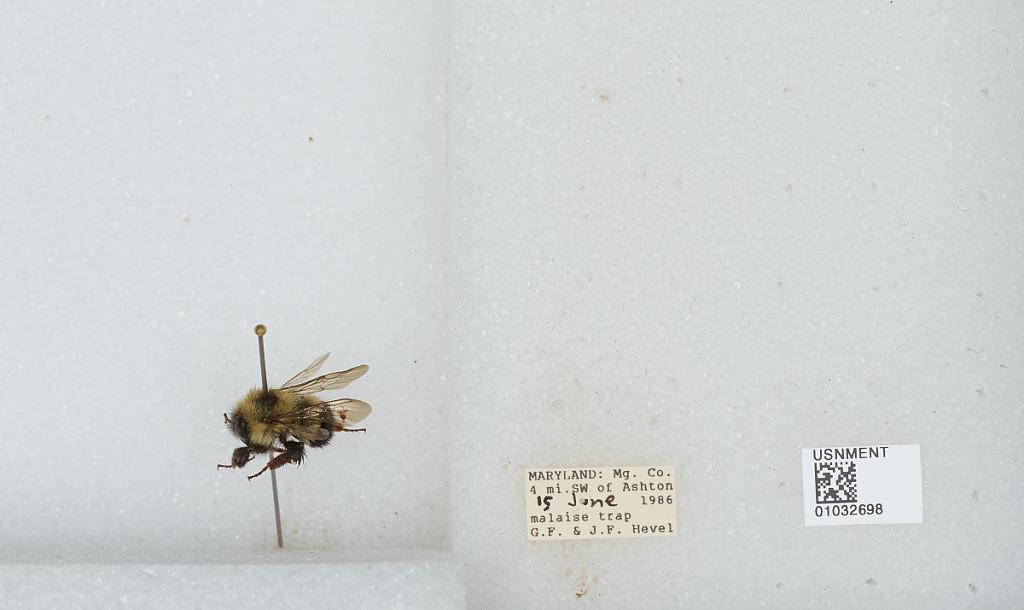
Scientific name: Bombus (Pyrobombus) vagans vagans Smith
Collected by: G. Hevel & J. Hevel
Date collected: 1986-6-15
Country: United States
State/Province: Maryland
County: Montgomery
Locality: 4 miles Southwest of Ashton
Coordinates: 39.1083, -77.025